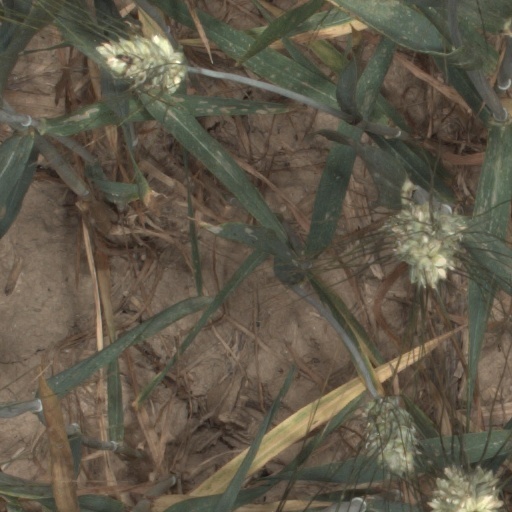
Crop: wheat